Louisa Horton

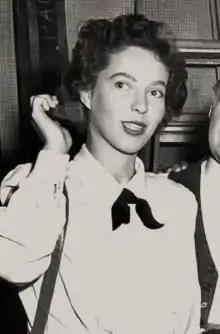
Horton in 1948

Louisa Fleetwood Horton (September 20, 1920 – January 25, 2008) was an American film, television and stage actress, who used her given name, Louisa Horton, professionally. She was the former wife of the late "The Sting" director, George Roy Hill, with whom she had four children.